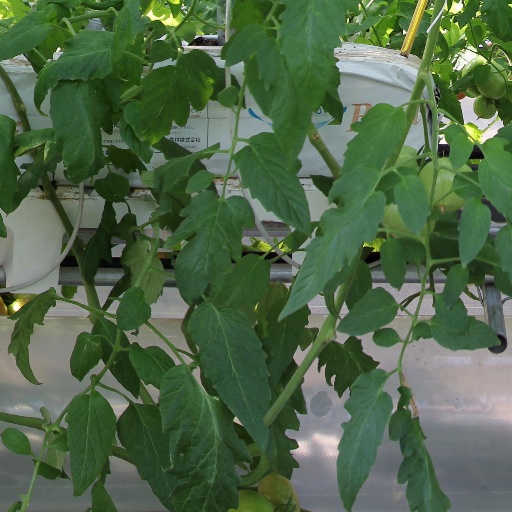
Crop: tomato